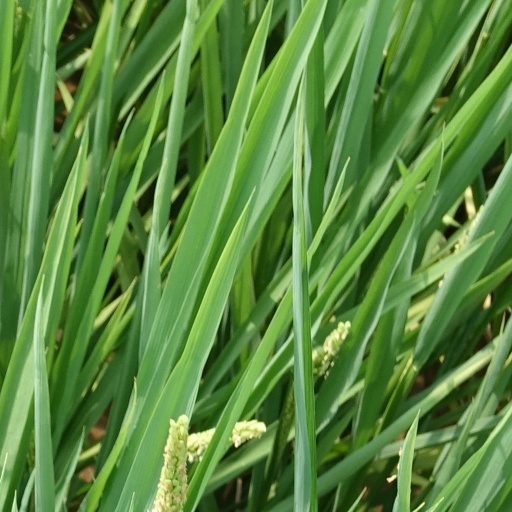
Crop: rice